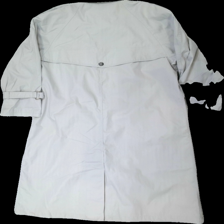
View: back
Type: Jacket
Category: Ladies
Brand: Lindex
Colors: Beige
Material: 68% poly, 32% cott
Cut: Regular, Long
Size: 38
Stains: Major
Damage: Stains all along the bottom edges
Damage location: bottom center
Damage 2: Stains all over the coat
Damage 2 location: middle center
Price range: <50
Recommended usage: Export
Description: Beige long coat from Lindex, size 38. Probably vintage. Poor condition.